Blender (software)

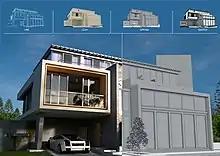
An architectural render showing different rendering styles in Blender, including a photorealistic style using Cycles

Blender has a node graph system for procedurally and non-destructively creating and manipulating geometry. It was first added to Blender 2.92, which focuses on object scattering and instancing. It takes the form of a modifier, so it can be stacked over other different modifiers. The system uses object attributes, which can be modified and overridden with string inputs. Attributes can include positions, normals and UV maps. All attributes can be viewed in an attribute spreadsheet editor. The Geometry Nodes utility also has the capability of creating primitive meshes. In Blender 3.0, support for creating and modifying curves objects was added to Geometry Nodes; in the same release, the Geometry Nodes workflow was completely redesigned with fields, in order to make the system more intuitive and work like shader nodes.